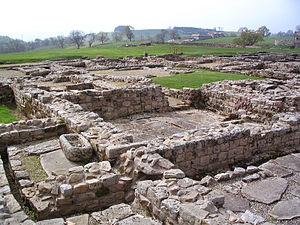
Cette liste des musées du Northumberland, Angleterre contient des musées qui sont définis dans ce contexte comme des institutions qui recueillent et soignent des objets d'intérêt culturel, artistique, scientifique ou historique. leurs collections ou expositions connexes disponibles pour la consultation publique. Sont également inclus les galeries d'art à but non lucratif et les galeries d'art universitaires. Les musées virtuels ne sont pas inclus.